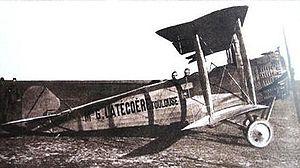
Lignes Aeriennes Latécoére Italiano: Aerolinie Latécoére Català: Aerolínies Latécoére
Le Maroc a l'un des réseaux les plus denses en Afrique en termes de voies terrestres, ferroviaires et aériennes.
Le Maroc, ou depuis 1957, en forme longue le royaume du Maroc, autrefois l'Empire chérifien, est un État unitaire régionalisé situé en Afrique du Nord. Son régime politique est une monarchie constitutionnelle. Sa capitale est Rabat et sa plus grande ville Casablanca.
Toulouse, est une commune du Sud-Ouest de la France. Capitale au Vᵉ siècle du royaume wisigoth, une des capitales du royaume d'Aquitaine, capitale du comté de Toulouse fondé en 852 par Raimond Iᵉʳ et capitale historique du Languedoc, elle est aujourd'hui le chef-lieu de la région d'Occitanie, du département de la Haute-Garonne, et le siège de Toulouse Métropole. Elle était également le chef-lieu de l'ancienne région Midi-Pyrénées jusqu'à sa disparition au 1ᵉʳ janvier 2016.
Le transport aérien désigne l'activité de transport de passagers ou de fret effectuée par la voie des airs, ainsi que le secteur économique regroupant les activités principales ou annexes concernant ce mode de transport.
L'histoire de l'aviation peut se diviser en six périodes :